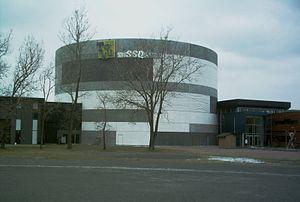
L'édifice circulaire de TOHU, la Cité des Arts du Cirque, rue Jarry est à Montréal.
Le boulevard Crémazie est la voie de service très achalandée de l'autoroute Métropolitaine à Montréal.
La rue Jarry est une voie de l'île de Montréal.